The Warlock (Spitzweg)

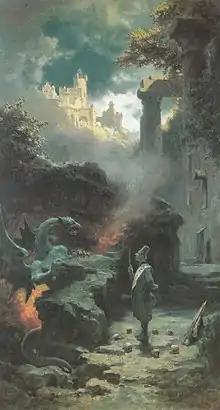
The second version (c. 1880)

The larger painting measures 47.1 × 26.2 centimeters and has the catalog raisonné number 1395. In the early 1930s it was in the art collection of the Jewish industrialist Leo Bendel. He faced persecution after the Nazis came to power, in 1933. He and his wife Else had to sell furniture and works of art below value in order to raise funds for emigration. Bendel sold "The Warlock" on June 15, 1937, for 18,000 Reichsmarks to the Heinemann Gallery in Munich. This process, similar to others taken by Jewish art collectors at the time, is legally viewed as a loss of property due to persecution, and the painting can be therefore considered as Nazi looted art. On August 12, 1937, the wife of baking powder manufacturer August Oetker, Lina Oetker, purchased the painting for 28,000 Reichsmarks. In 1968 it came to Rudolf-August Oetker through inheritance; since its founding, it was the property of the Rudolf August Oetker GmbH art collection.